Bluebell Railway

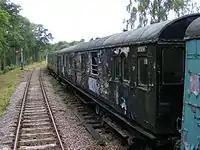
The Ardingly spur, just south of

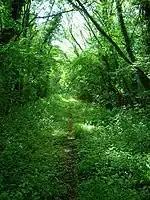
The trackbed just east of the Hanson Aggregates depot,

Originally built as a double-track line, it was electrified in the 1930s, with 2-NOL units used for the Seaford-Horsted Keynes service. The line between Horsted Keynes and Ardingly was operated as single-track in its final years, with 2-BIL/Class 401 and 2-HAL/Class 402 units. The second track was left in place and used for carriage storage, most notably the new Kent Coast electric stock prior to its introduction and later the steam-hauled stock that it replaced.